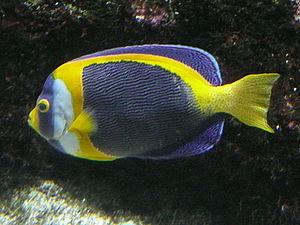
Chaetodontoplus duboulayi est une espèce de poissons de la famille des pomacanthidés.
L'Aquarium La Rochelle est un aquarium français situé en Charente-Maritime, à La Rochelle, face au Vieux-Port. Ouvert en 1988, il est la propriété du groupe Coutant.
Chaetodontoplus est un genre de poissons-anges de la famille des Pomacanthidae.